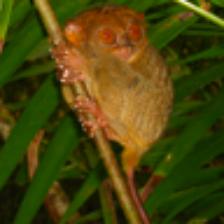
Label: NonHuman